112th Fighter Escadrille

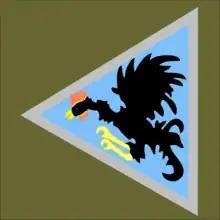
The insignia found on the side their of planes.

The 112th Fighter Escadrille of the Polish Air Force (Polish: "112. Eskadra Myśliwska") was one of the fighter units of the Polish Army.